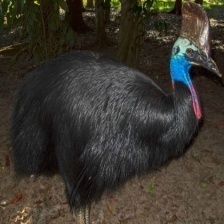
Species: CASSOWARY
Scientific name: CASUARIUS